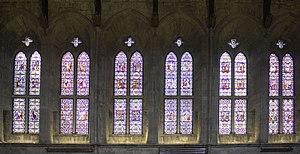
Le Prieuré de Bolton, dont le titre complet est The Priory Church of St Mary and St Cuthbert, Bolton Abbey, est une église paroissiale de l'Église d'Angleterre dans le village de Bolton Abbey, qui se trouve dans le parc national Yorkshire Dales et le comté de Yorkshire du Nord, Angleterre. Il y a eu un culte continu sur le site depuis 1154, lorsqu'un groupe de chanoines augustiniens déménagea de leur communauté originale dans le village voisin d'Embsay et commença la construction du bâtiment actuel, qui se trouve maintenant en dedans d'un site archéologique. Malgré la perte de la plupart des bâtiments du prieuré lors de la dissolution des monastères, la moitié occidentale de la nef originale a été préservée afin que la population de la paroisse locale puisse y continuer le culte. Il y a aujourd'hui un calendrier liturgique complet, en plus duquel le Prieuré accueille la Série de Concerts de Prieuré de Bolton, les Recitals d'orgue de Prieuré de Bolton, "la Crèche de Noël vivante" pendant l'Avent, et la conférence annuelle de St Cuthbert. Le prieuré de Bolton accueille plus de 160 000 visiteurs par an, venant du monde entier.